Berlin Outer Freight Ring

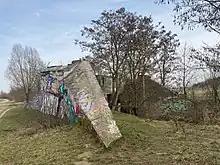
Bridge remnant near Großziethen, towards Berlin-Rudow.

Services operated with railcars (approximately hourly) from Grünau towards Lichtenrade via Schönefeld and Großziethen were introduced on 26 July 1948. With the reopening of limited cross-border traffic to West Berlin after the end of the Berlin Blockade, it was discontinued on 21 March 1951. Services were restored to Großziethen, but running over the newly built Berlin Outer Ring, first to Schöneweide from 1952 and to Grünau from 3 October 1954. Traffic ended on 31 May 1958. S-Bahn services continue on the GAR between Grünau Cross and Schönefeld.